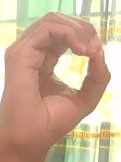
ASL sign: O